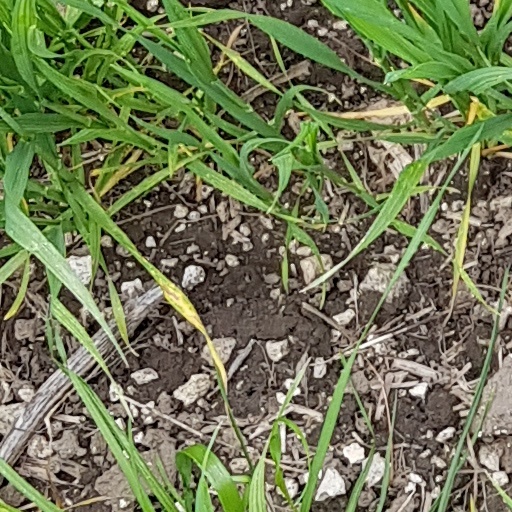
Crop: wheat